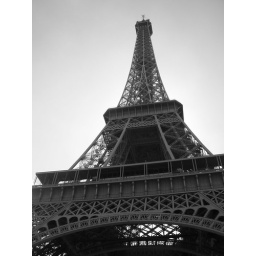
the tower in black